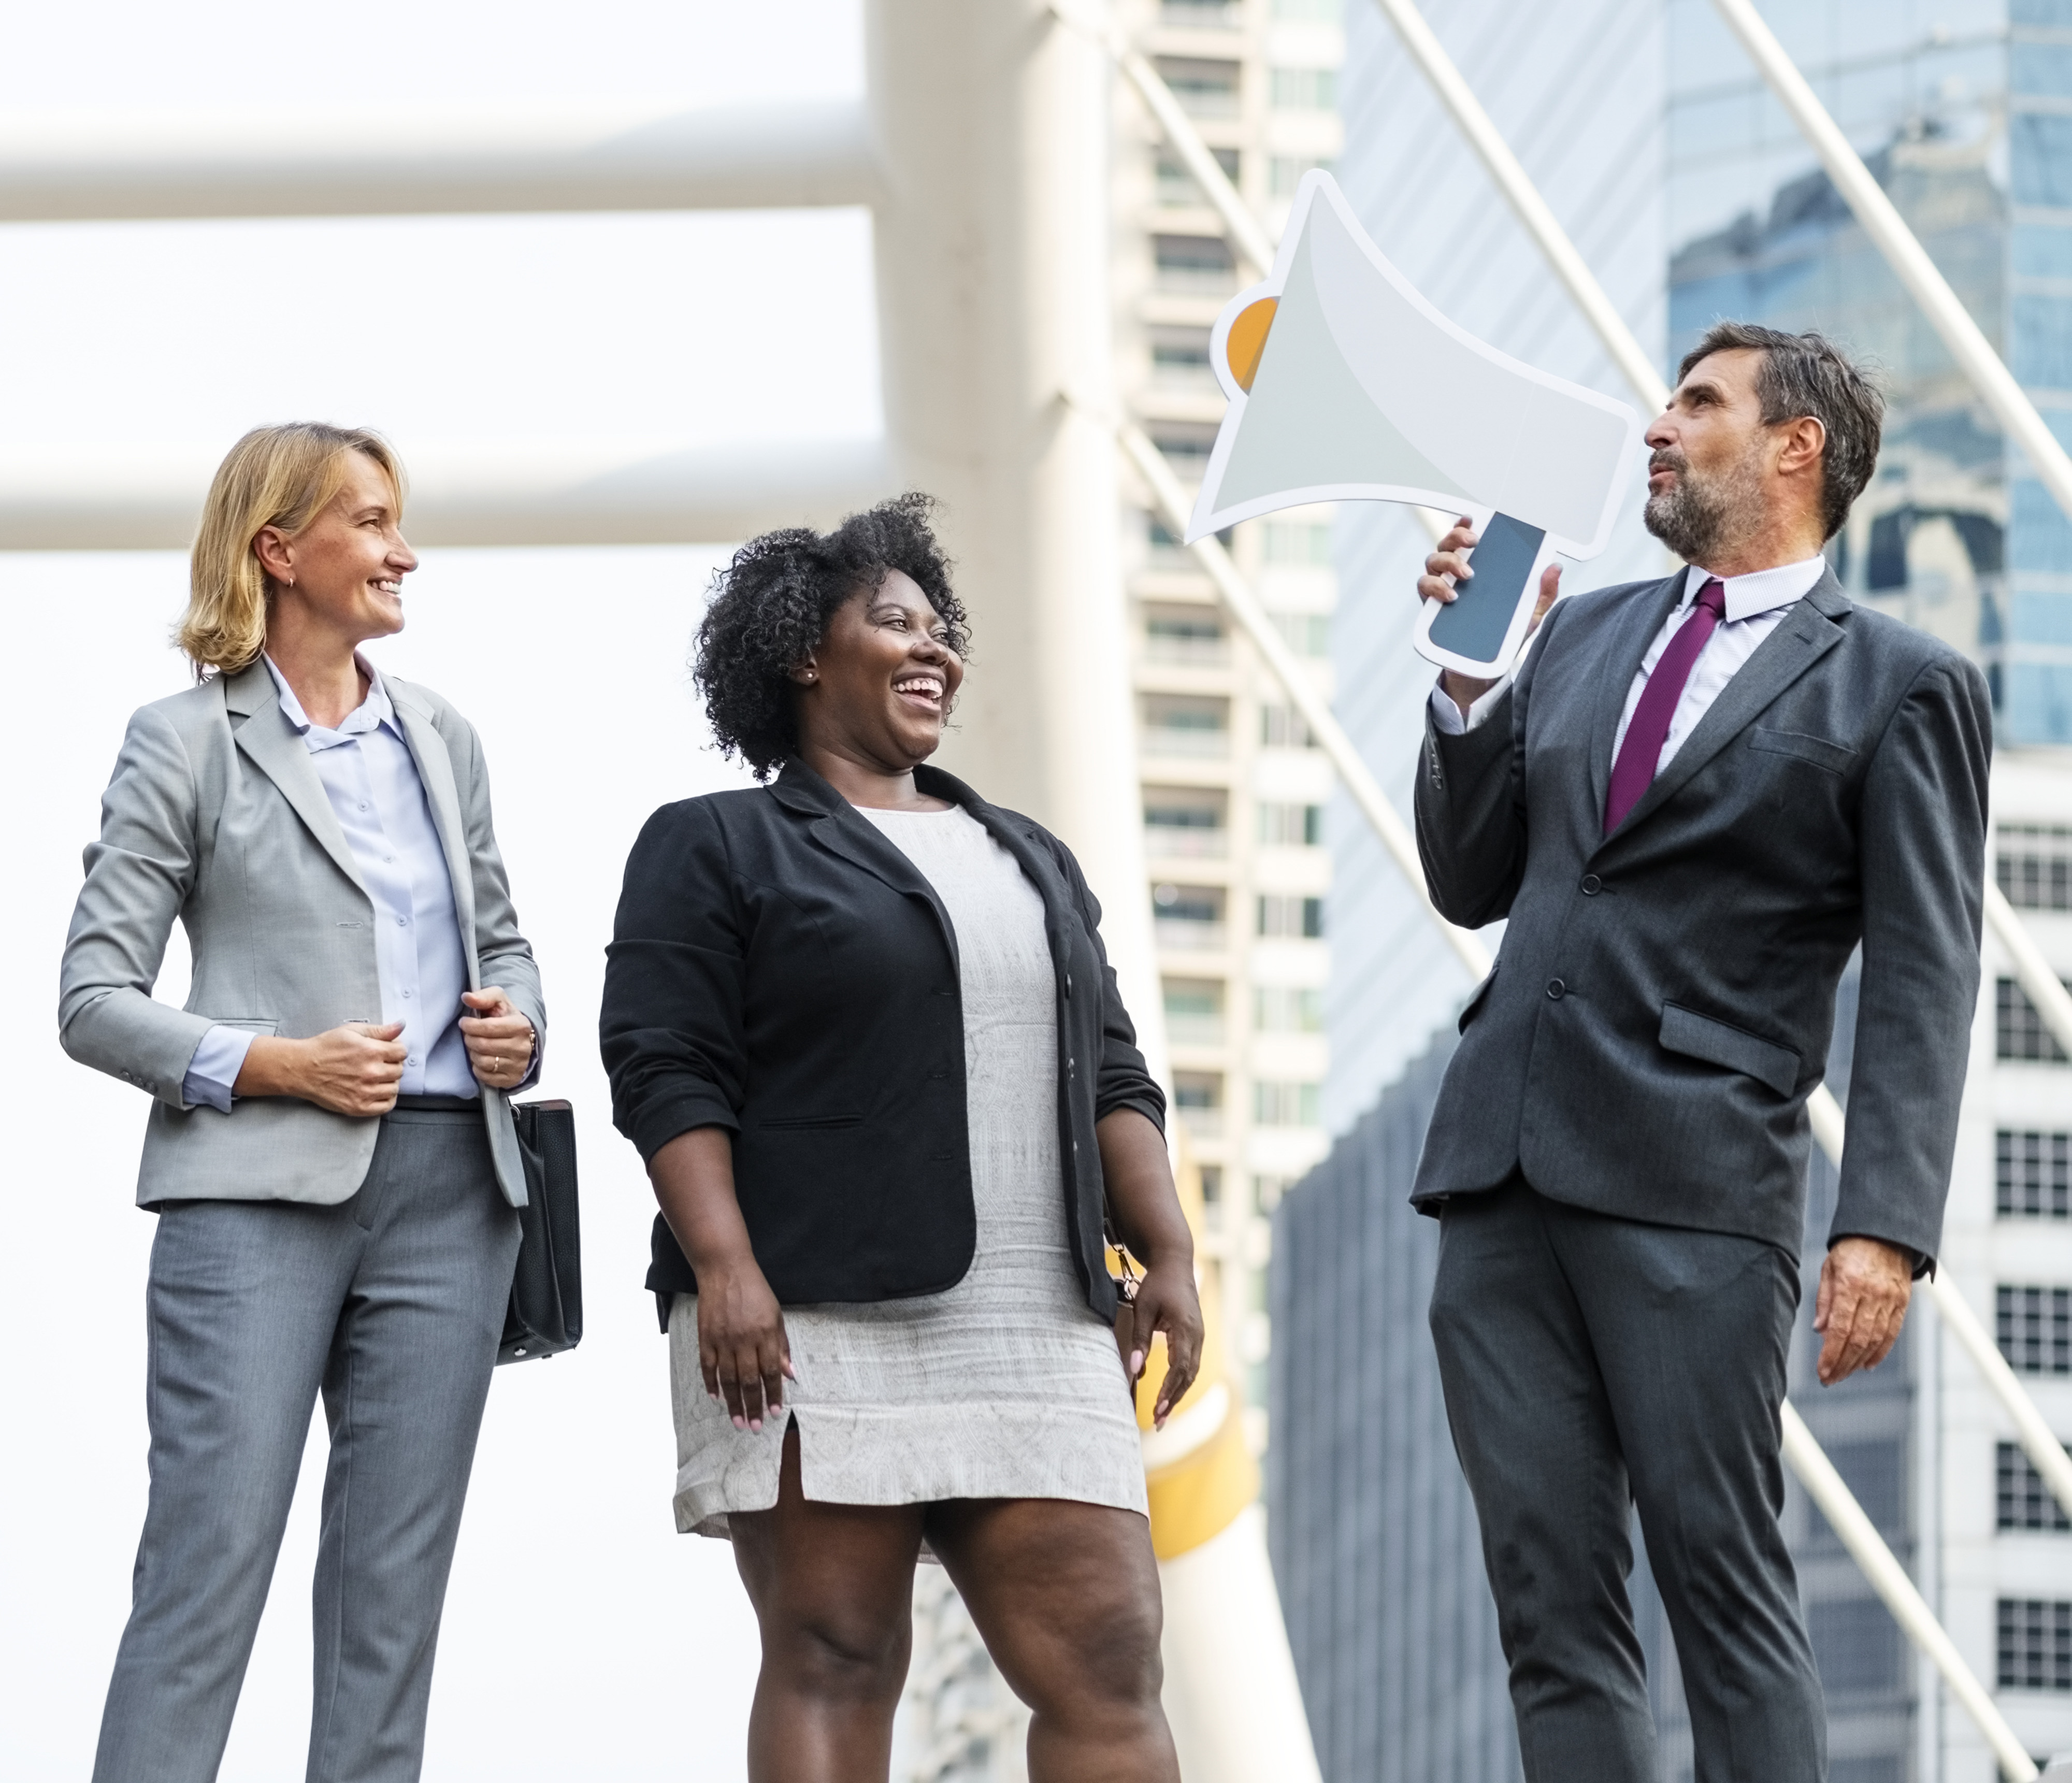
african, african american, announcement, announcing, audio, bangkok, black, blowhorn, bridge, business, business district, business people, businessmen, businesswomen, caucasian, cbd, chongnonsi, city, city center, colleagues, communication, corporate, debate, design space, discussion, diverse, diversity, downtown, expatriates, expats, loud, megaphone, message, office worker, people, sathorn, screaming, shouting, speaker, successful, team, urban, westerner, white collar worker, suit, businessperson, event, conversation, employment, gesture, job, tourism, management, formal wear, blazer